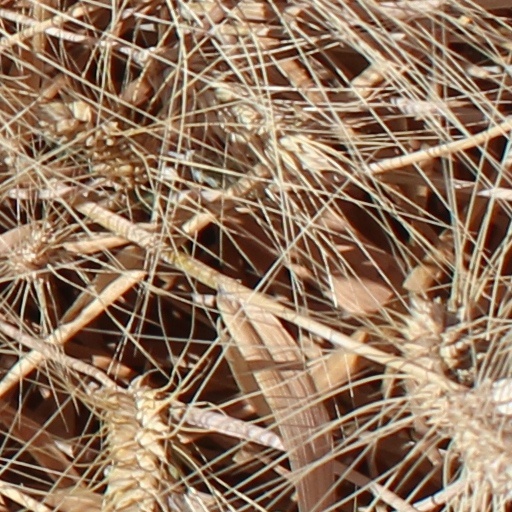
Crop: wheat